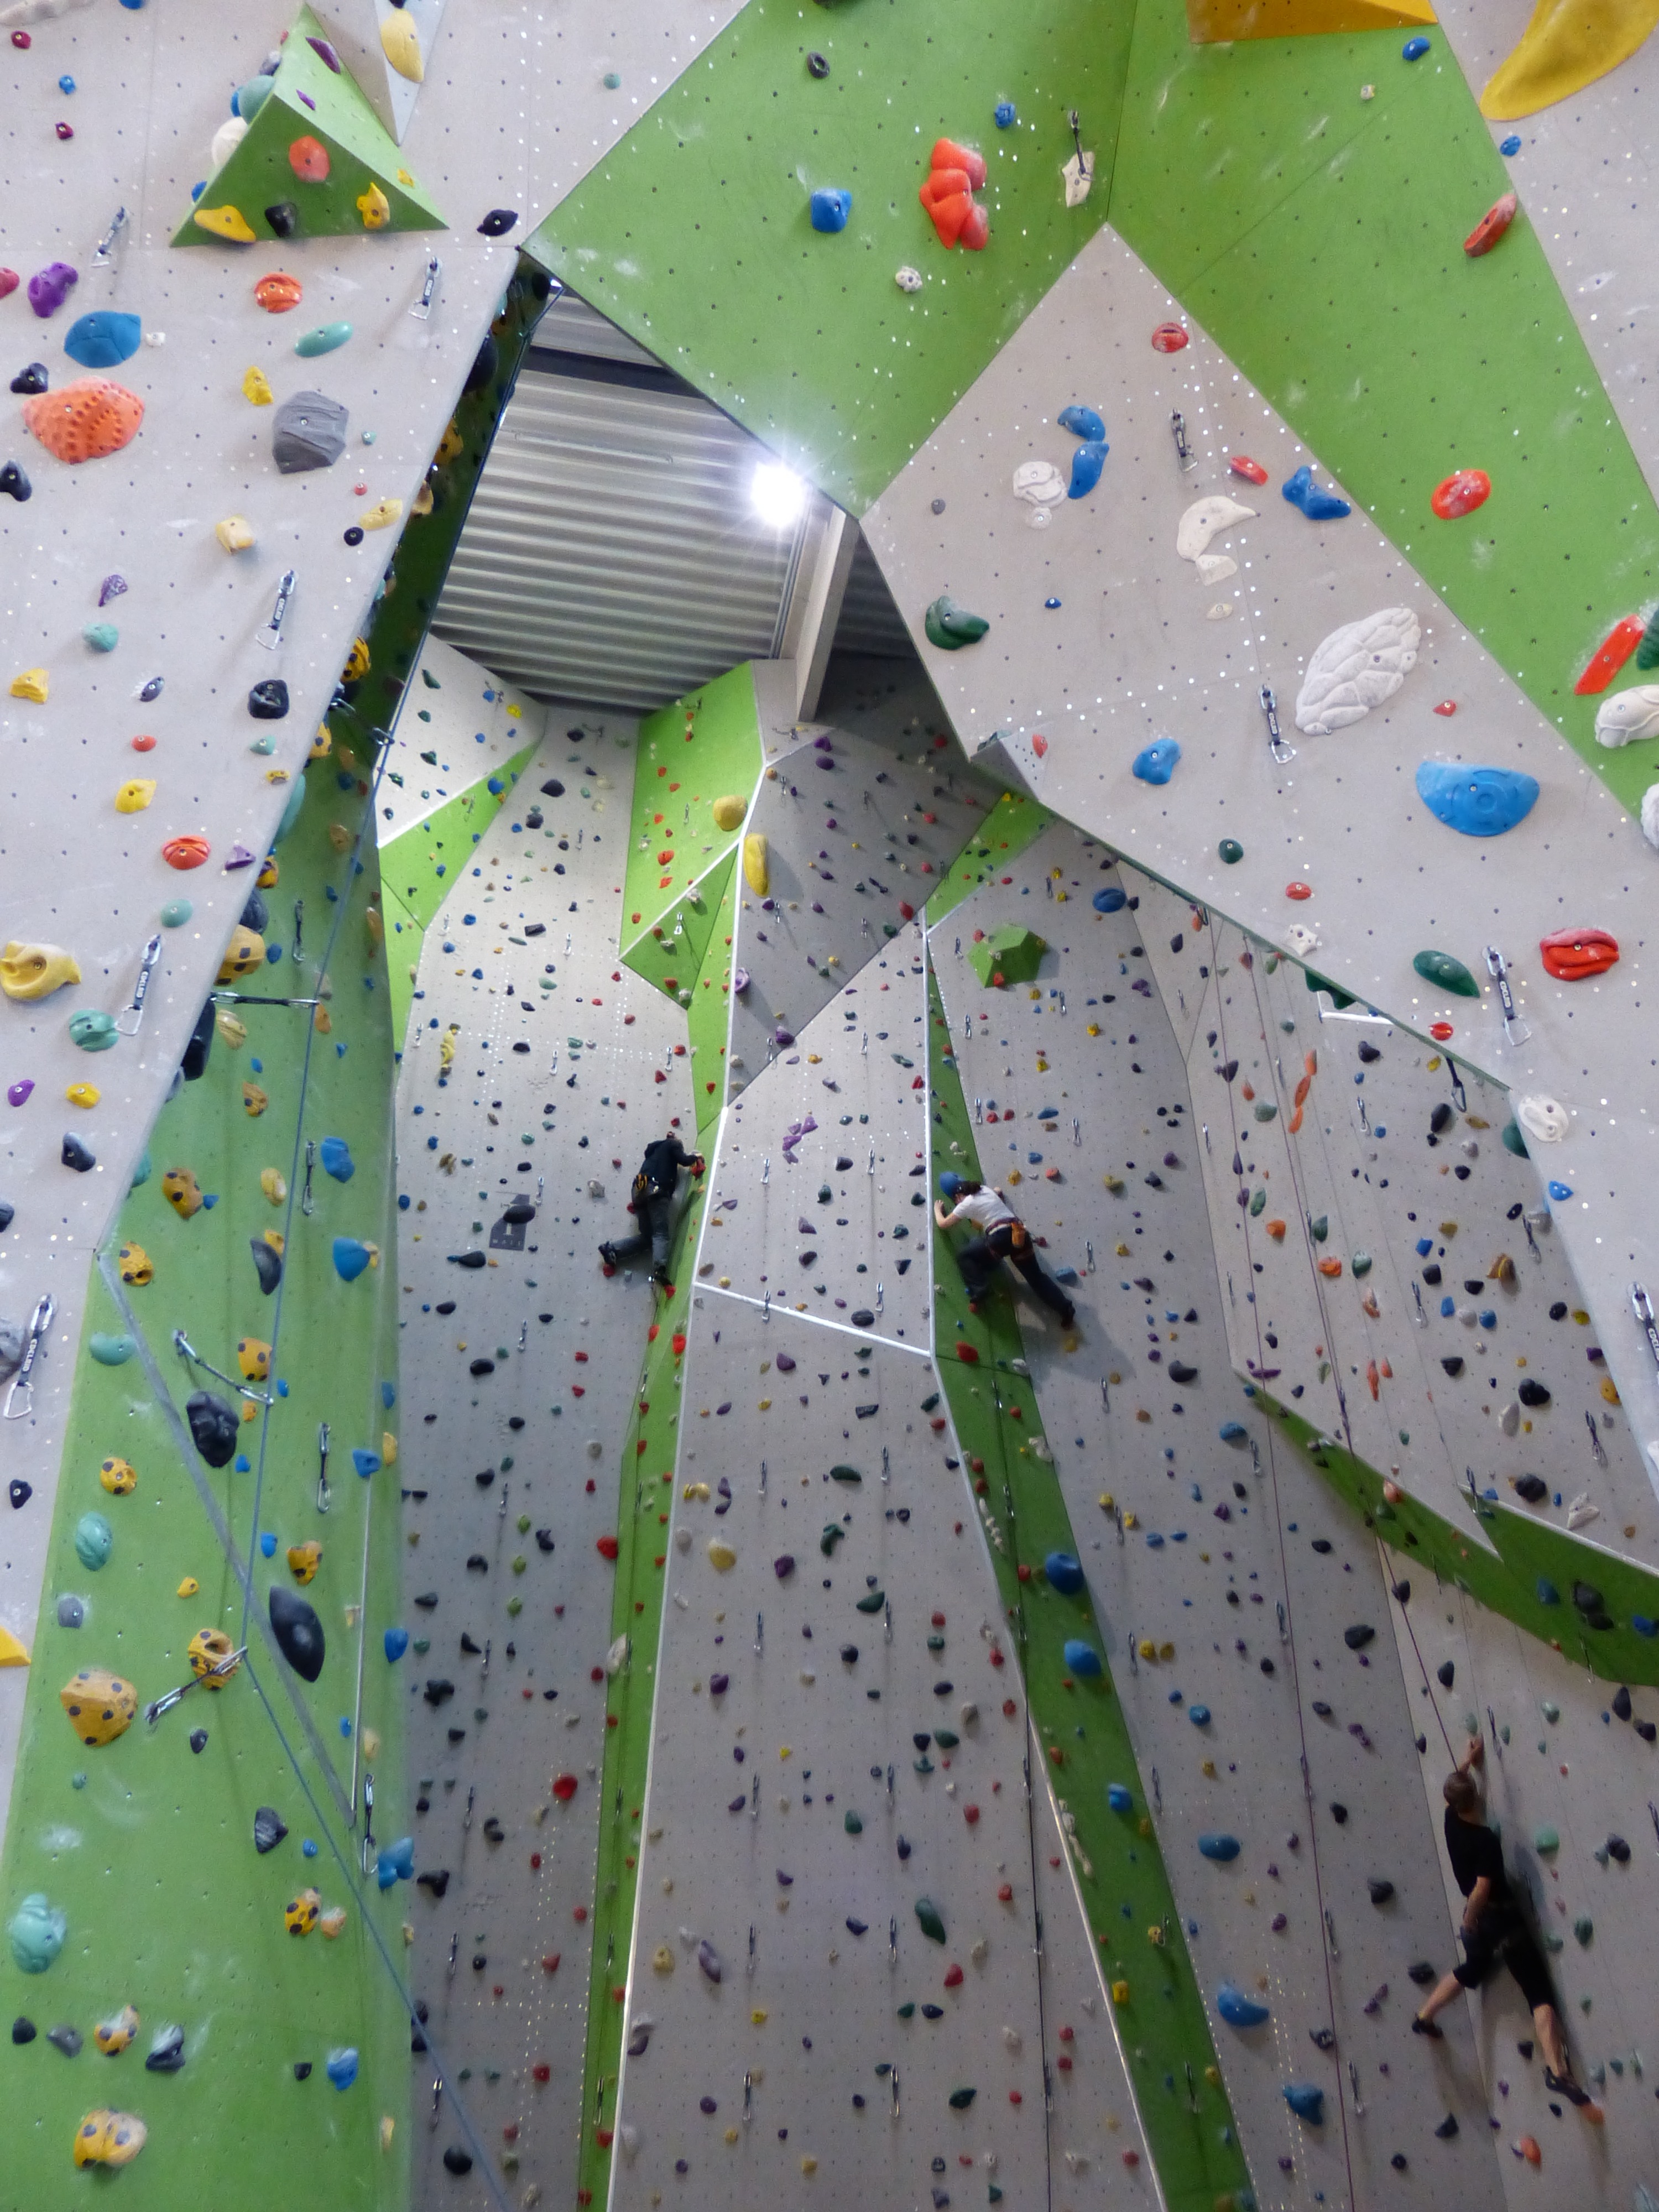
adventure, recreation, green, high, climbing, rock climbing, climber, steep, climb, overhanging, sports, artifice, climbing wall, outdoor recreation, climbing hall, climbing holds, climbing routes, artificial climbing wall, individual sports